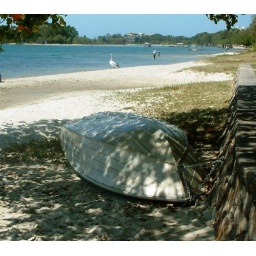
Just a sad old boat laying under the tree